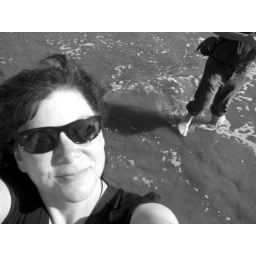
me and my man in the ocean and the sand